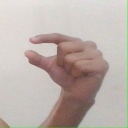
अक्षर: ग